Serbia Expedition (1477)

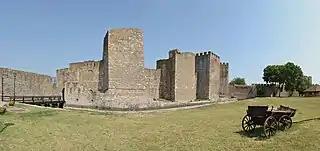
Smederevo Castle

The Serbia Expedition was the expedition of Sultan Mehmed II to Hungary in 1477 after his Moldavian campaign.